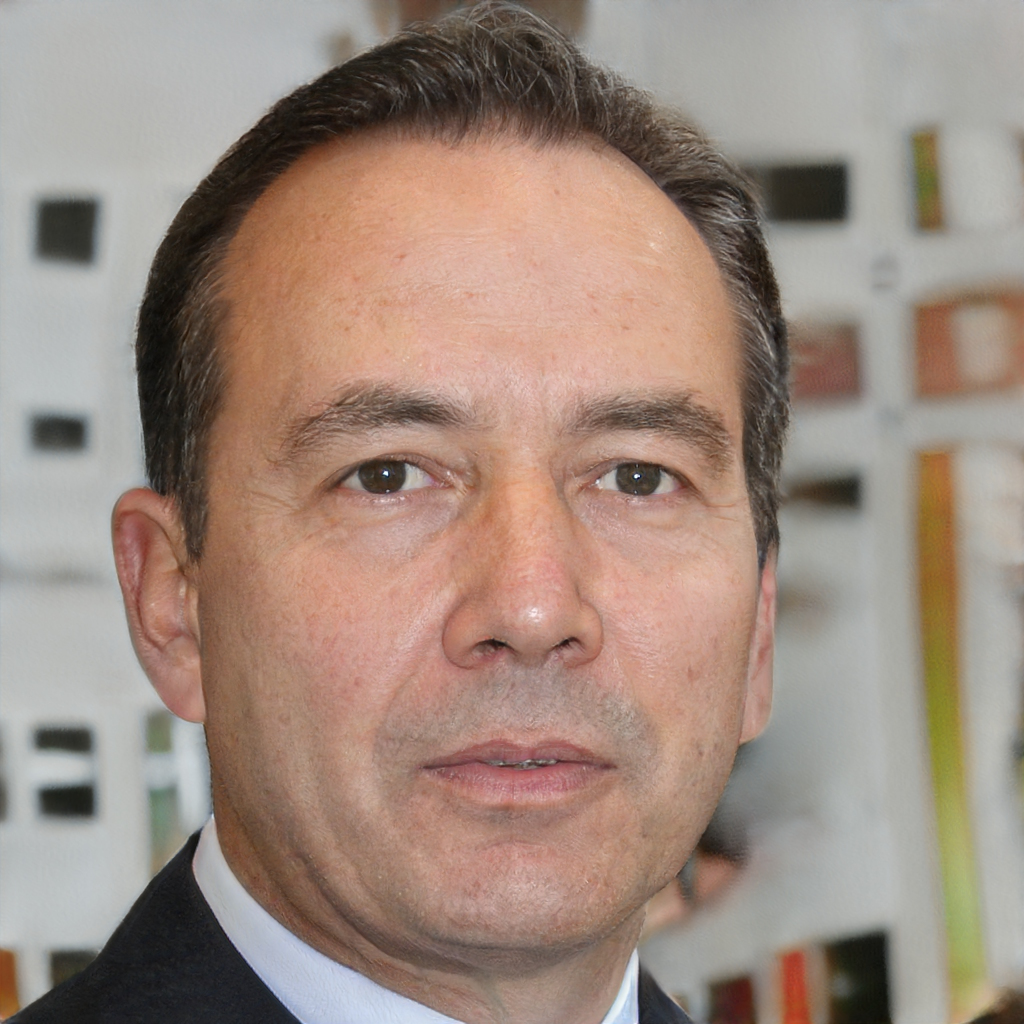
Gender: Male